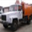
Label: truck